Stefano Rosselli del Turco

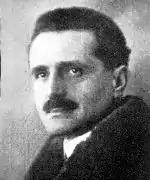
Stefano Rosselli del Turco

Stefano Rosselli del Turco, Marquis, (27 July 1877 – 18 August 1947) was an Italian chess player, writer and publisher. He was five times Italian champion and represented Italy in the Chess Olympiad seven times. He was a member of the famous Rosselli del Turco noble family of Florence.